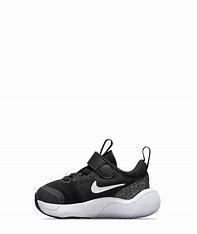
Brand: Nike
Model: Explor Next Nature